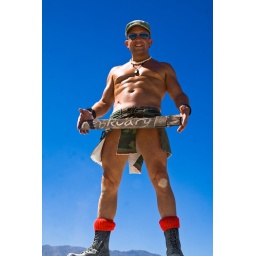
February 15th - On top of a red and white top hat (art car) in center camp.